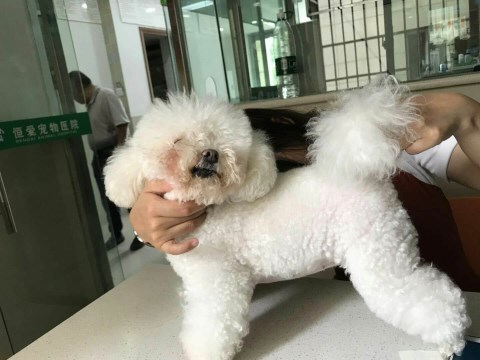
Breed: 3083-n000117-Bichon_Frise